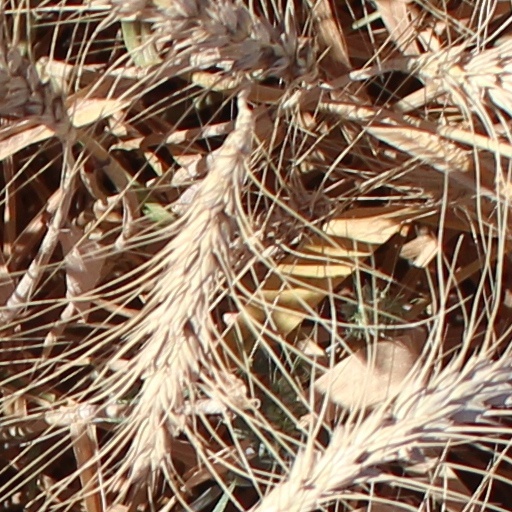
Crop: wheat